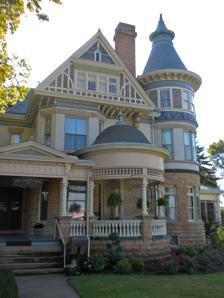
Building: C. R. Joy House
Country: United States of America
Year built: 1897
Historic house in Iowa, United States United States historic place C. R. Joy House U.S. National Register of Historic Places U.S. Historic district Contributing property Show map of Iowa Show map of the United States Location 816 Grand Ave. Keokuk, Iowa Coordinates 40°24′14.4″N 91°22′37.3″W / 40.404000°N 91.377028°W / 40.404000; -91.377028 Area 2 acres (0.81 ha) Built 1897 Architect George Franklin Barber Architectural style Queen Anne Part of The Park Place-Grand Avenue Residential District ( ID02001020 ) NRHP reference No. 96001587 Added to NRHP January 16, 1997 The C. R. Joy House , also known as The Grande Anne Bed & Breakfast , was a historic building located in Keokuk, Iowa , United States. It was destroyed by fire in July 2018. It was individually listed on the National Register of Historic Places in 1997. In 2002 it was included as a contributing property in The Park Place-Grand Avenue Residential District . History The house was significant as one of the largest and most ornate residences in Keokuk, and its association with the Knoxville, Tennessee architectural firm of George Franklin Barber & Company , which designed it. Clyde Royal Joy, who had this Queen Anne style house built in 1897, was a local businessman that served as the national director of the YMCA . He employed the Cleveland decorating firm of Hungate & Bowman to design the house's interior. The lot across the street was once part of this property. It was planted as a formal garden , and offered views of the Mississippi River from the house. Joy sold the property to Karl and Irene Madden in 1945, and he died in 1951. It was the only Queen Anne-style house in the historic district that retained all of its details. After being restored, the building was most recently home to the Grande Anne bed and breakfast . This historic building suffered significant damage in an electrical fire on July 21, 2018. Architecture The 2½-story residence featured a balloon frame built on a foundation of locally quarried stone. The interior diameter of the three-story corner tower was 11 feet (3.4 m). The first floor exterior was faced with a light buff sandstone laid in rock-faced broken ashlar with cut stone trim. The second floor was faced with white pressed brick manufactured by the St. Louis Pressed Brick Company. The house was capped with a hipped roof with cross gables and three chimneys. The asymmetrical wrap-around porch featured a turret at its north end and a pediment over its entry from the front walk. References